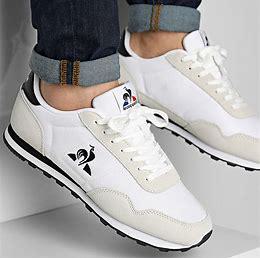
Brand: Le
Model: Coq Sportif 100